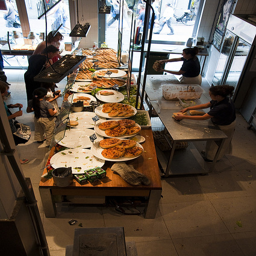
a long table filled with assorted food at what looks to be a restaurant
a number of people in a kitchen making food
a  bunch of food is laying out on a table
A buffet with a lot of people looking at the dishes.
The restaurant features a great variety of choices.